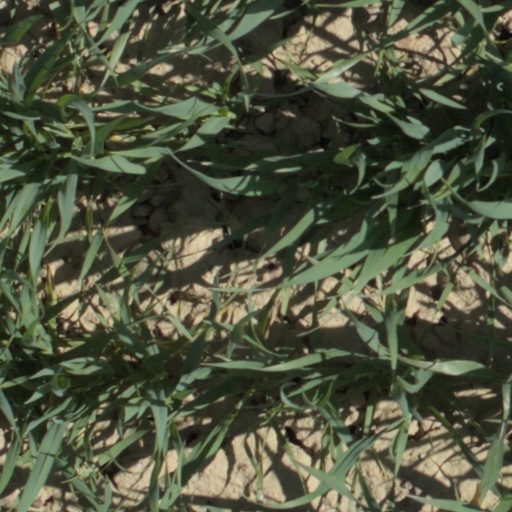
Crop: wheat